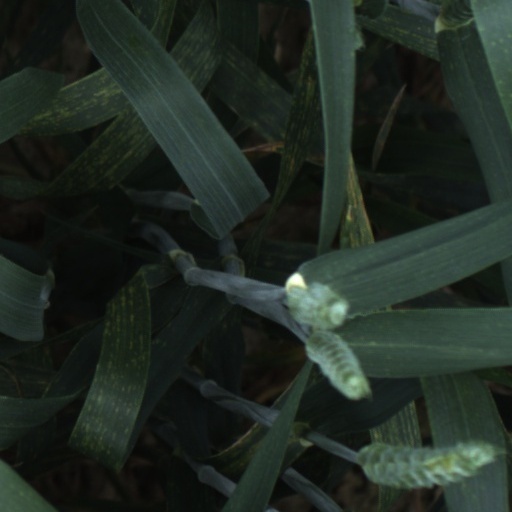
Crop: wheat